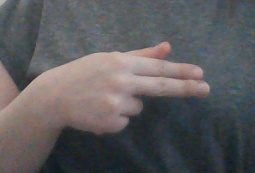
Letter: ghain